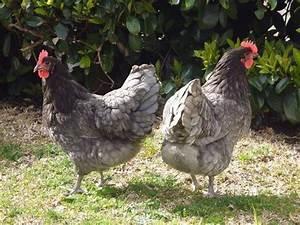
chicken